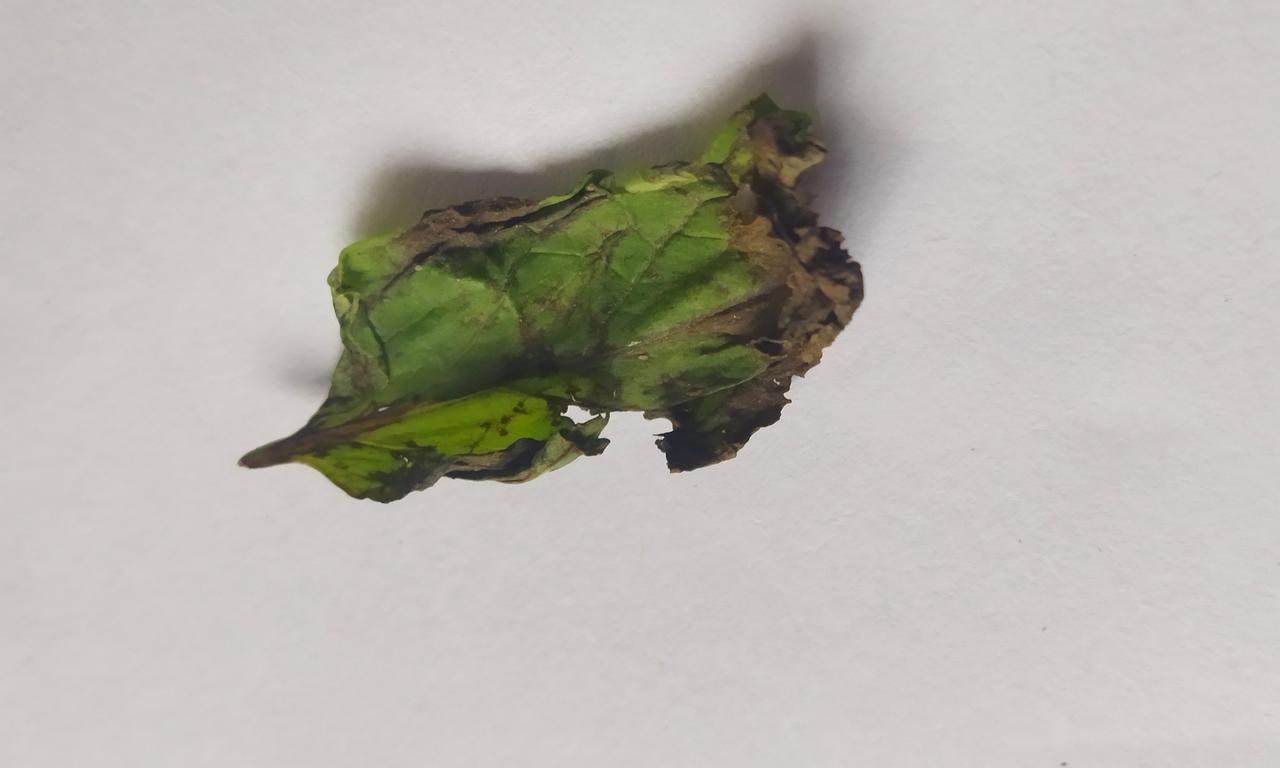
Label: Spoiled